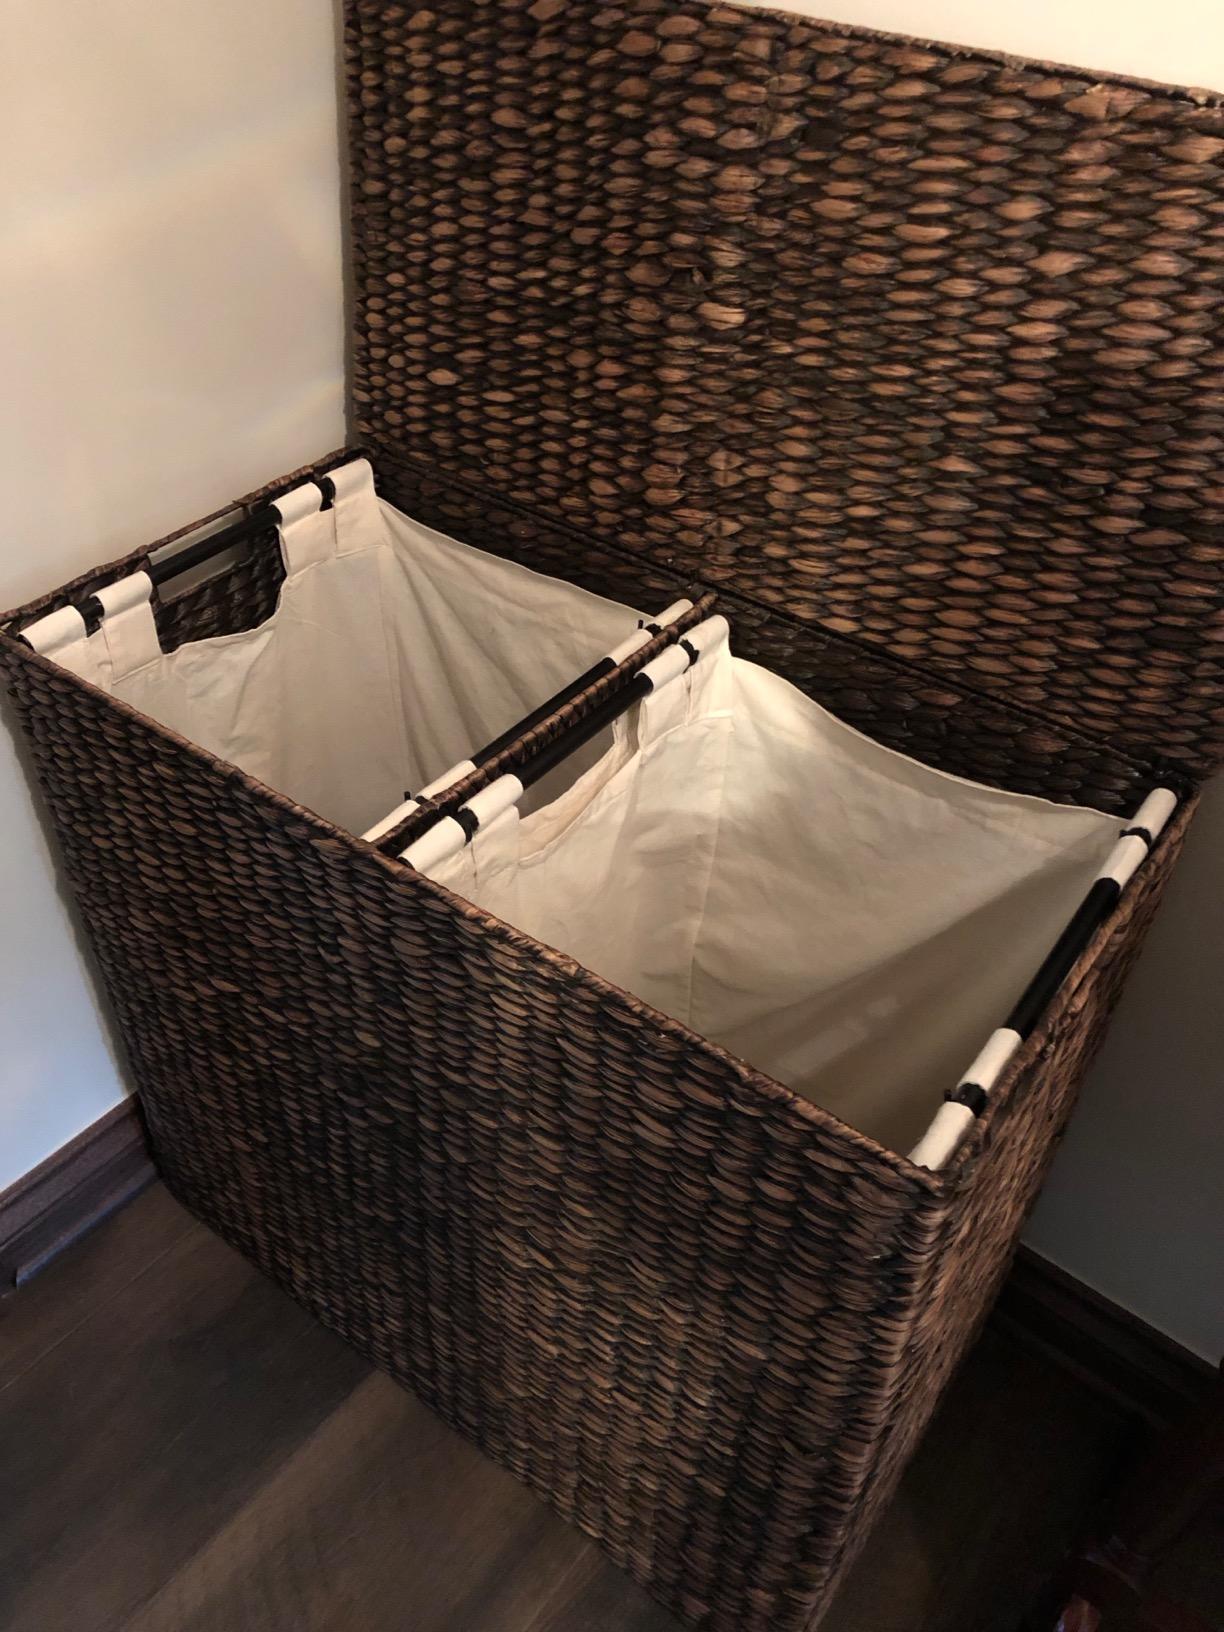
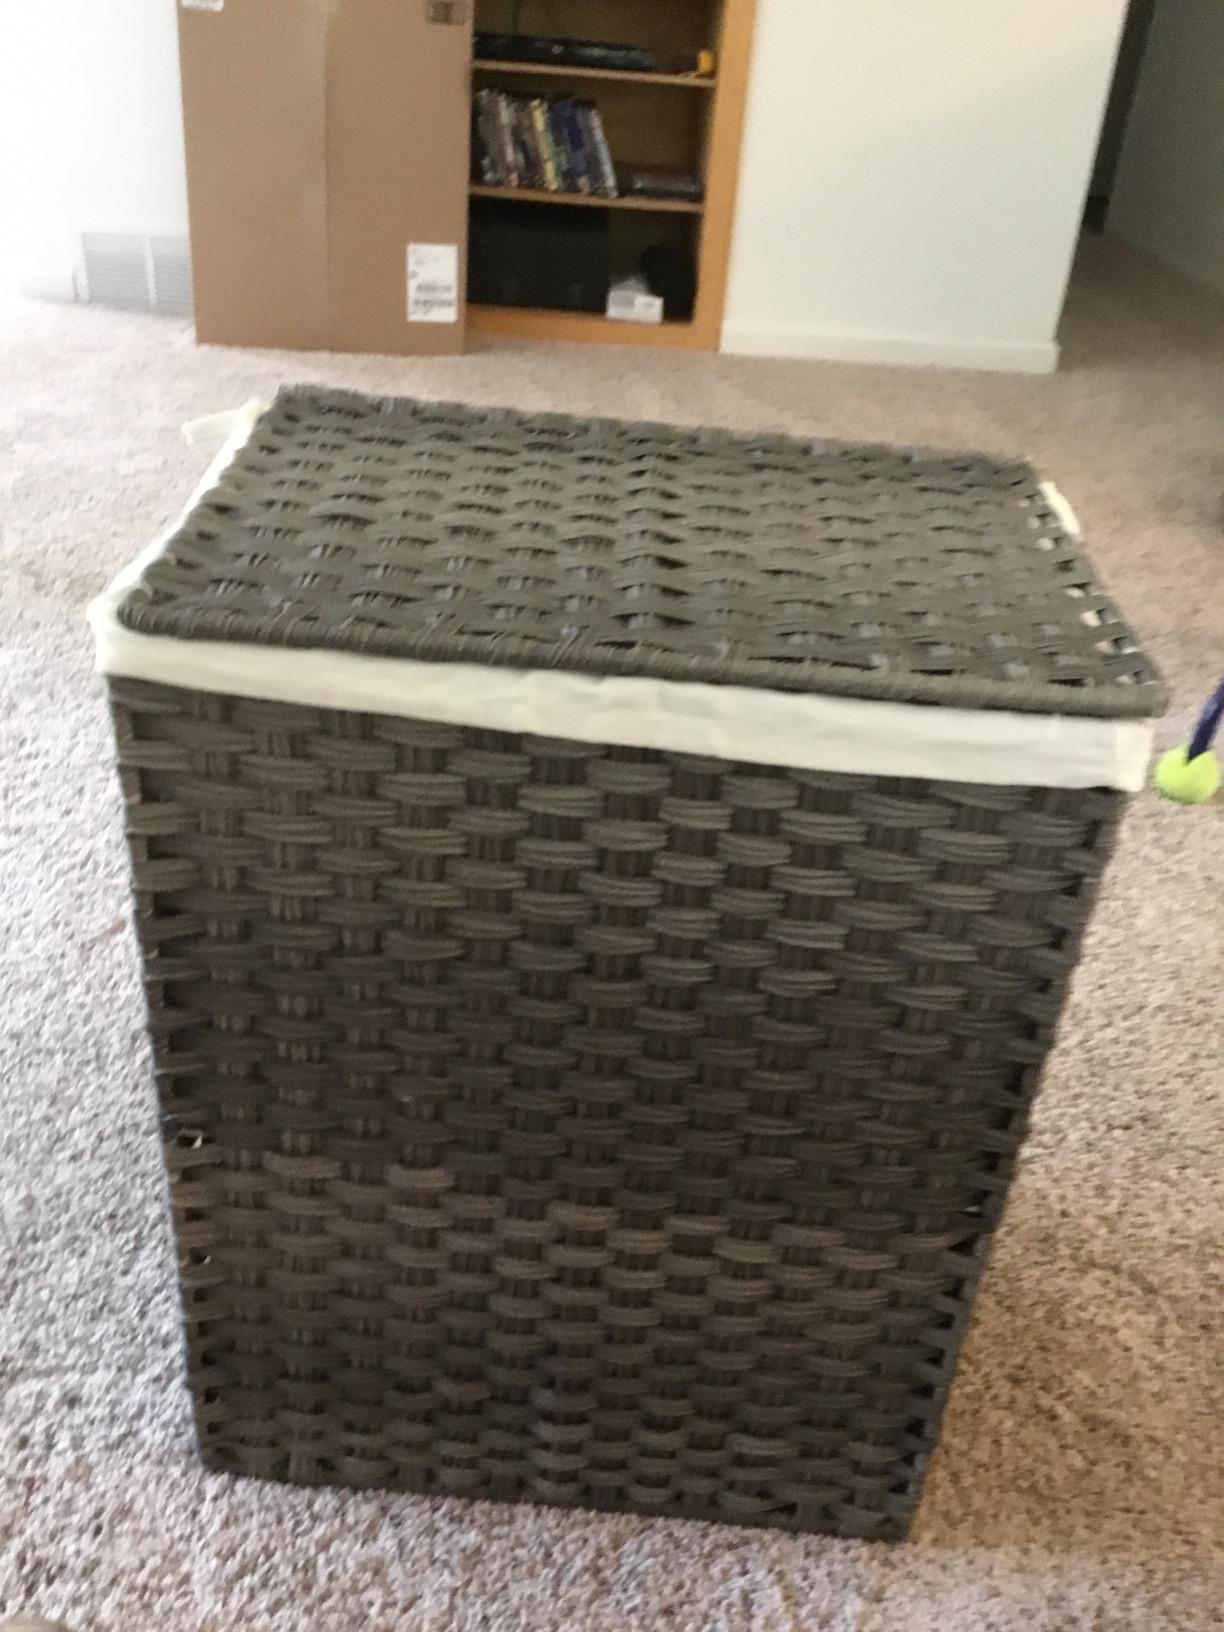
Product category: items_hamper
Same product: no